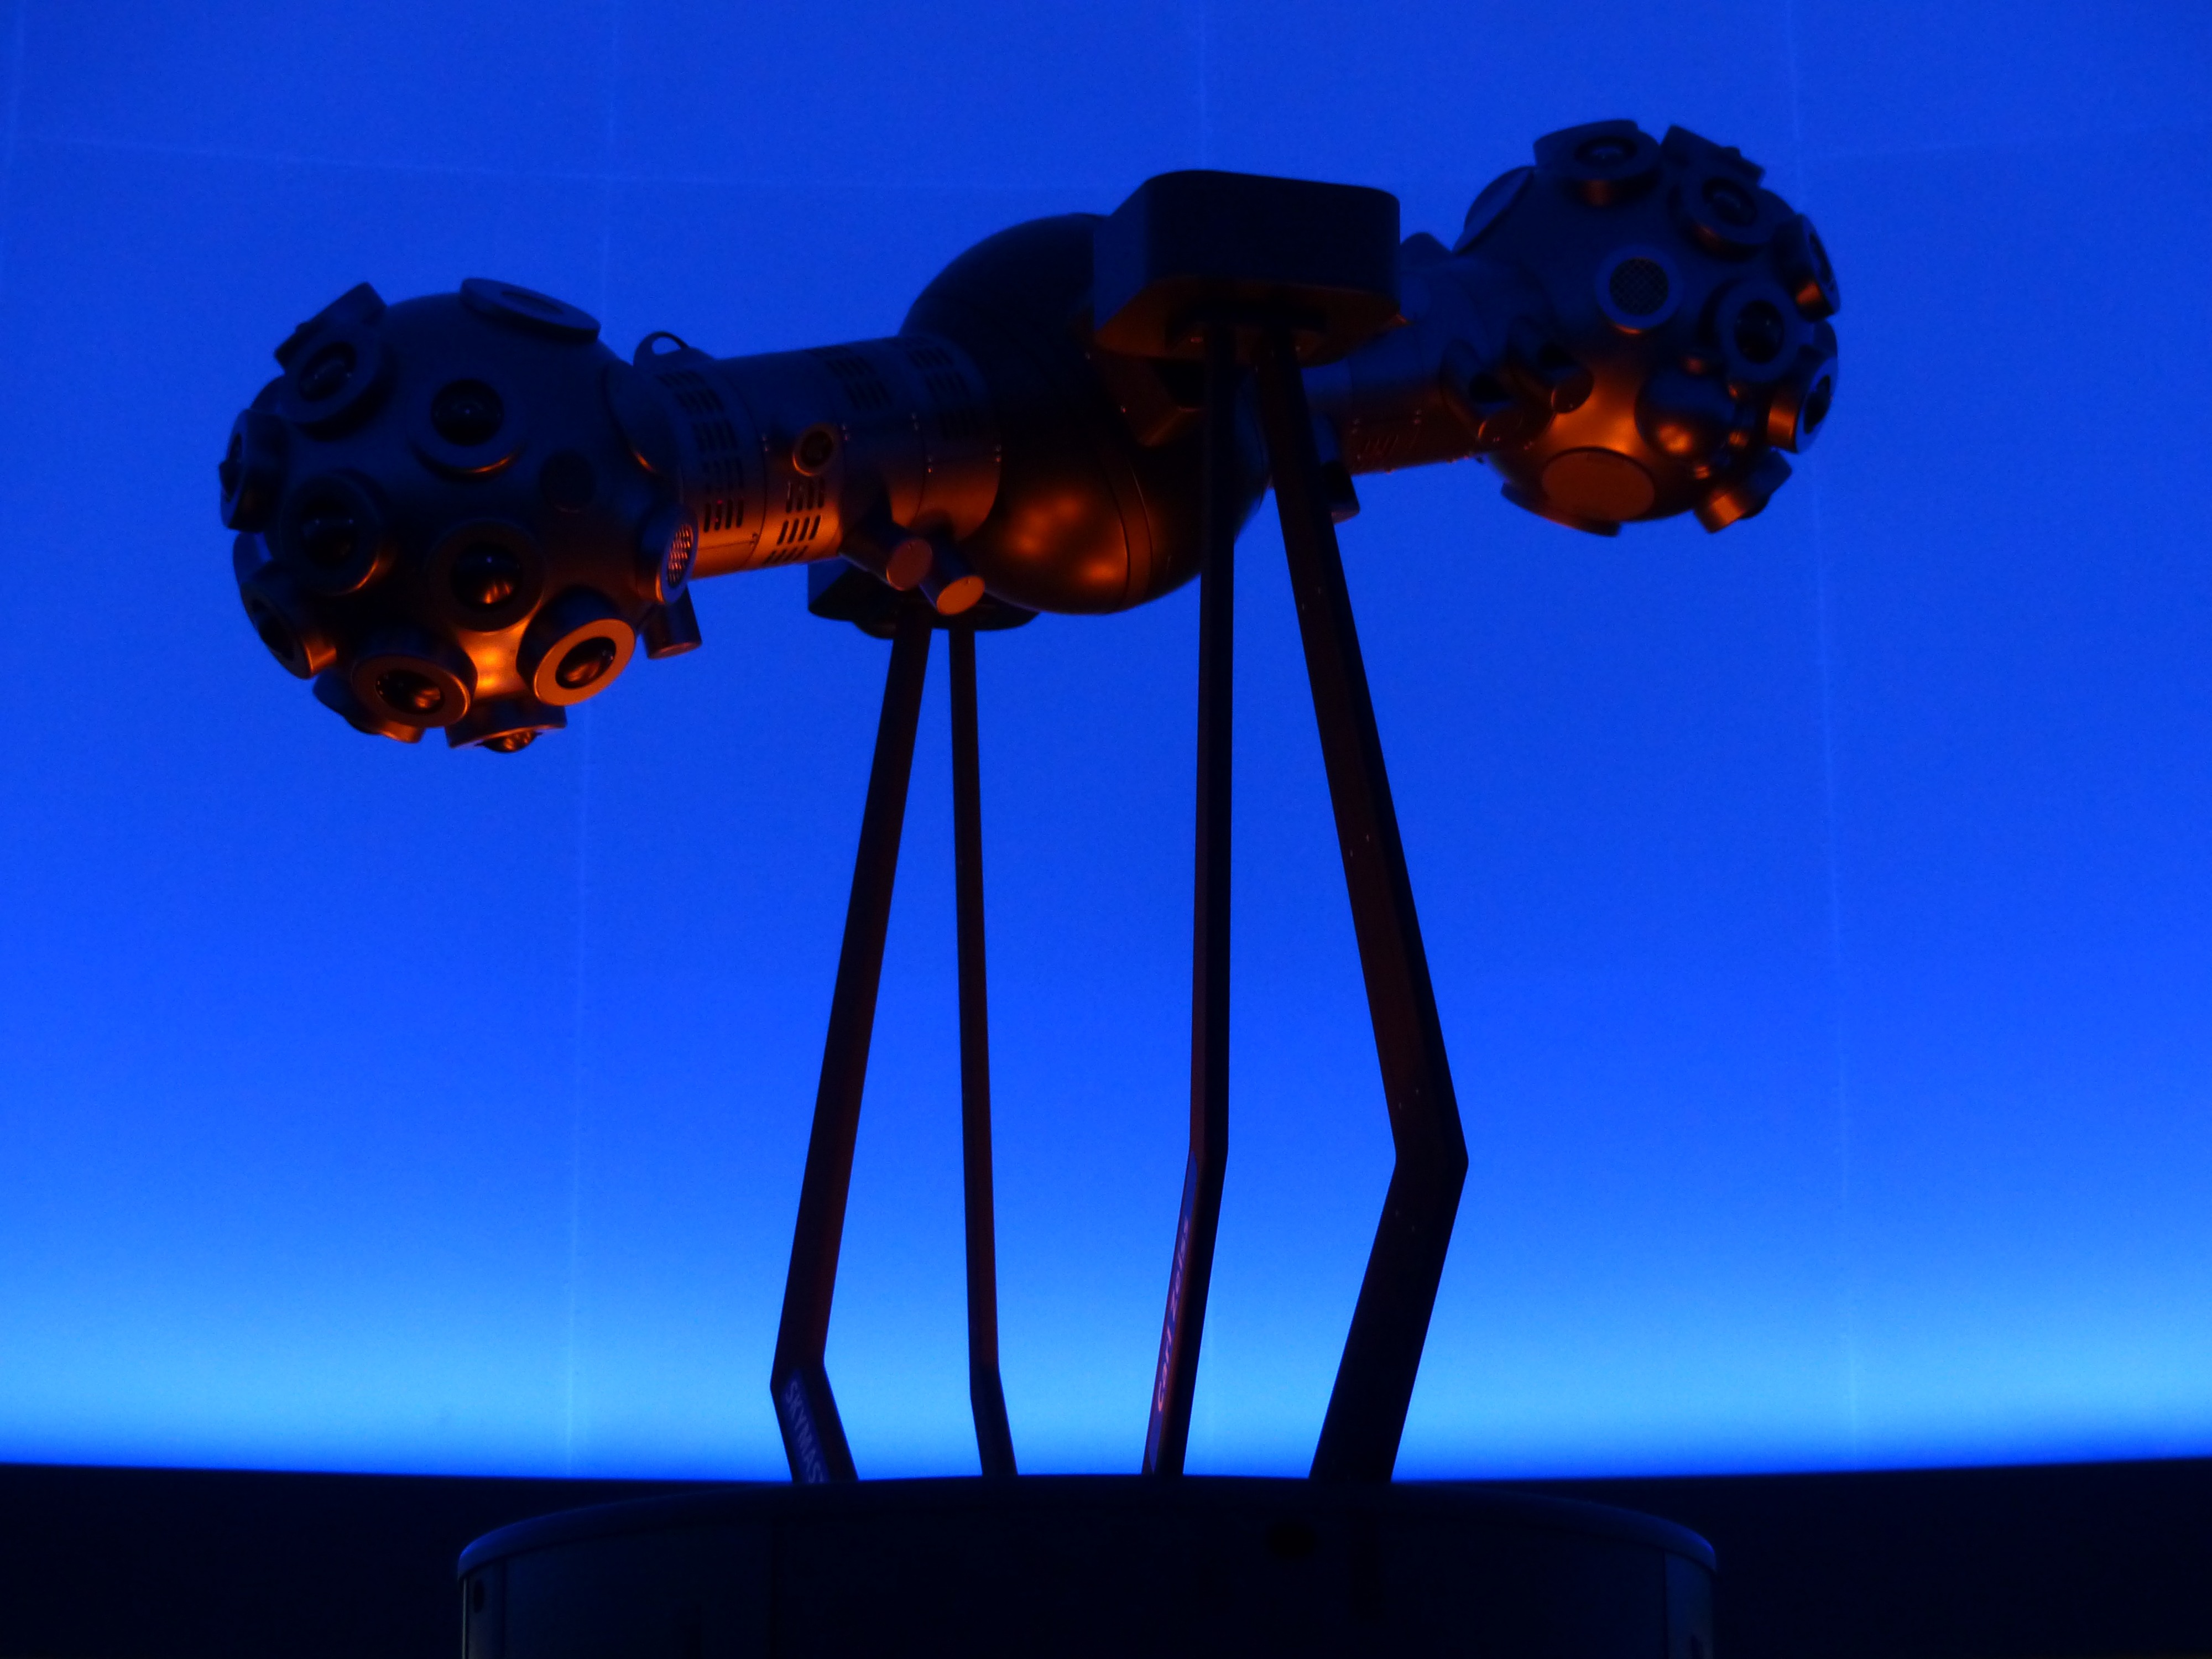
light, sky, night, flower, evening, reflection, color, machine, blue, futuristic, fluorescent, bright, robot, projector, screenshot, macro photography, planetarium, atmosphere of earth, like a robot, star projector